Chatroom (film)

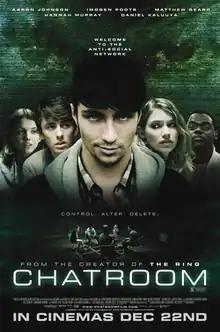
Theatrical release poster

Chatroom is a 2010 British psychological thriller drama film directed by Hideo Nakata from a screenplay by Enda Walsh, based on Walsh's 2005 play of the same name. The film follows five teenagers who meet on an online chatroom and encourage each other's bad behaviour.